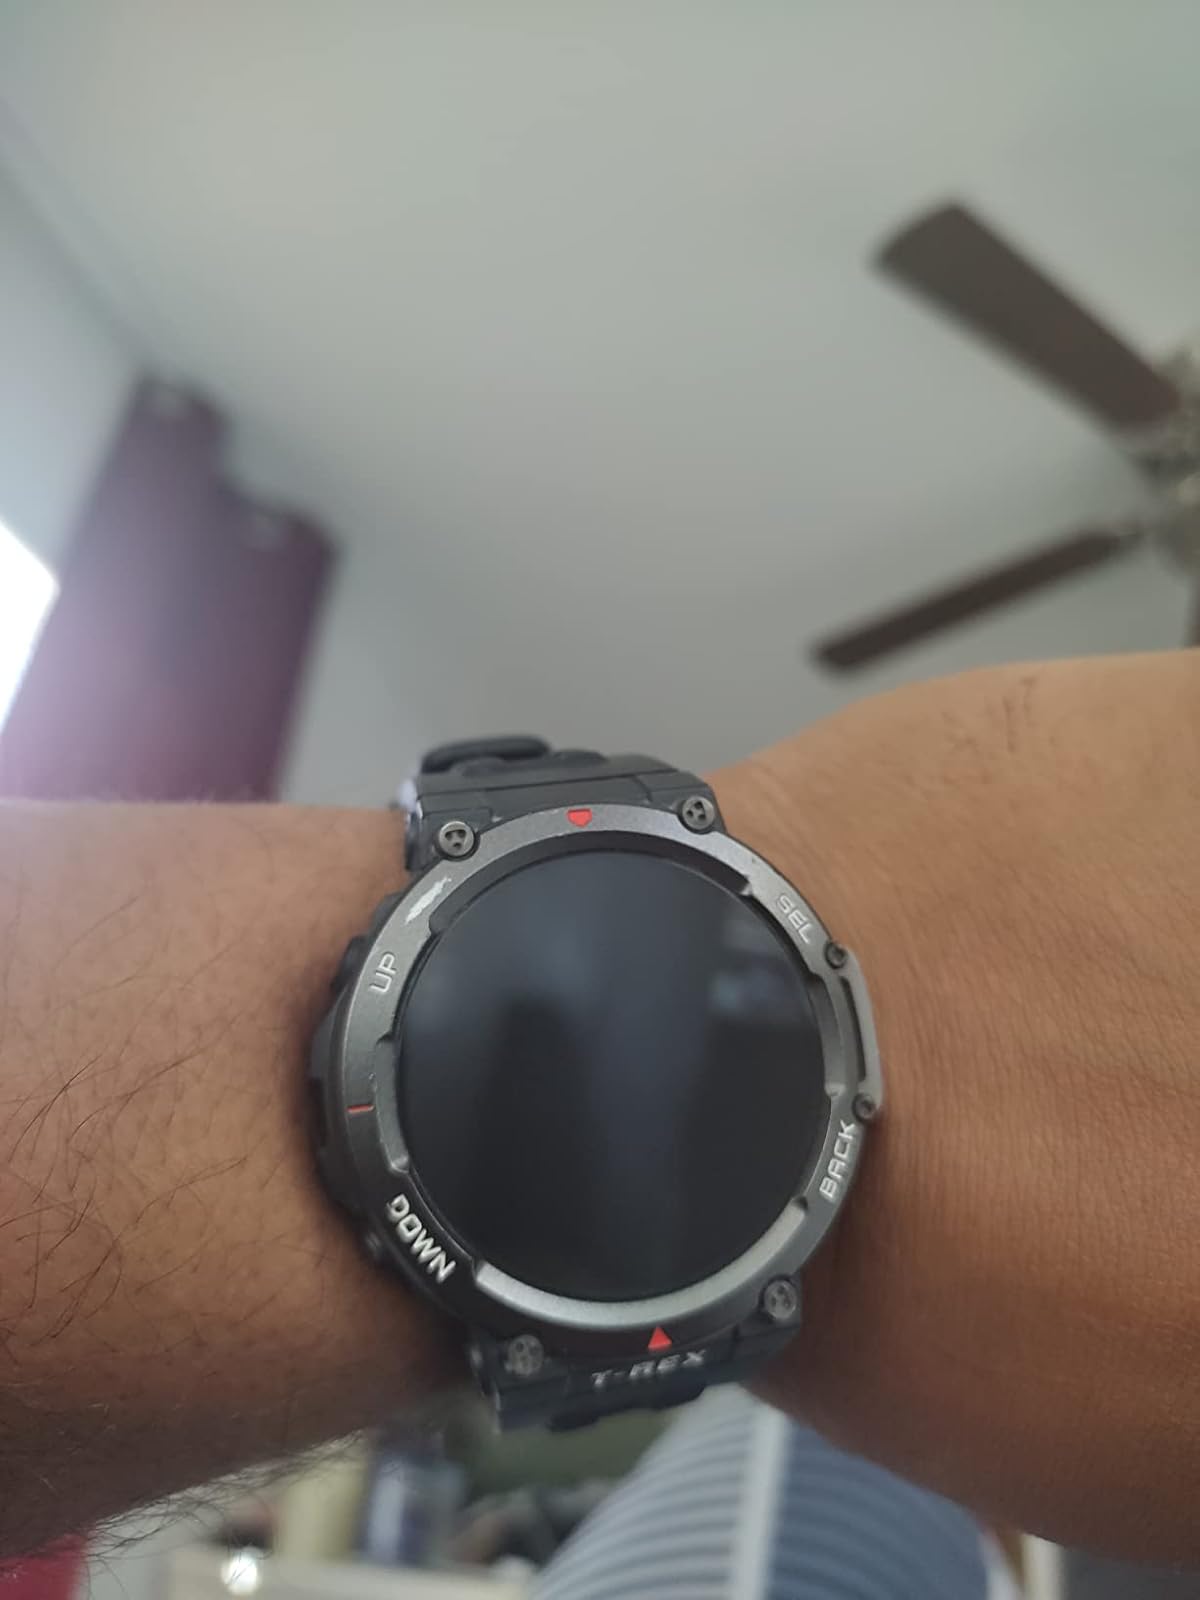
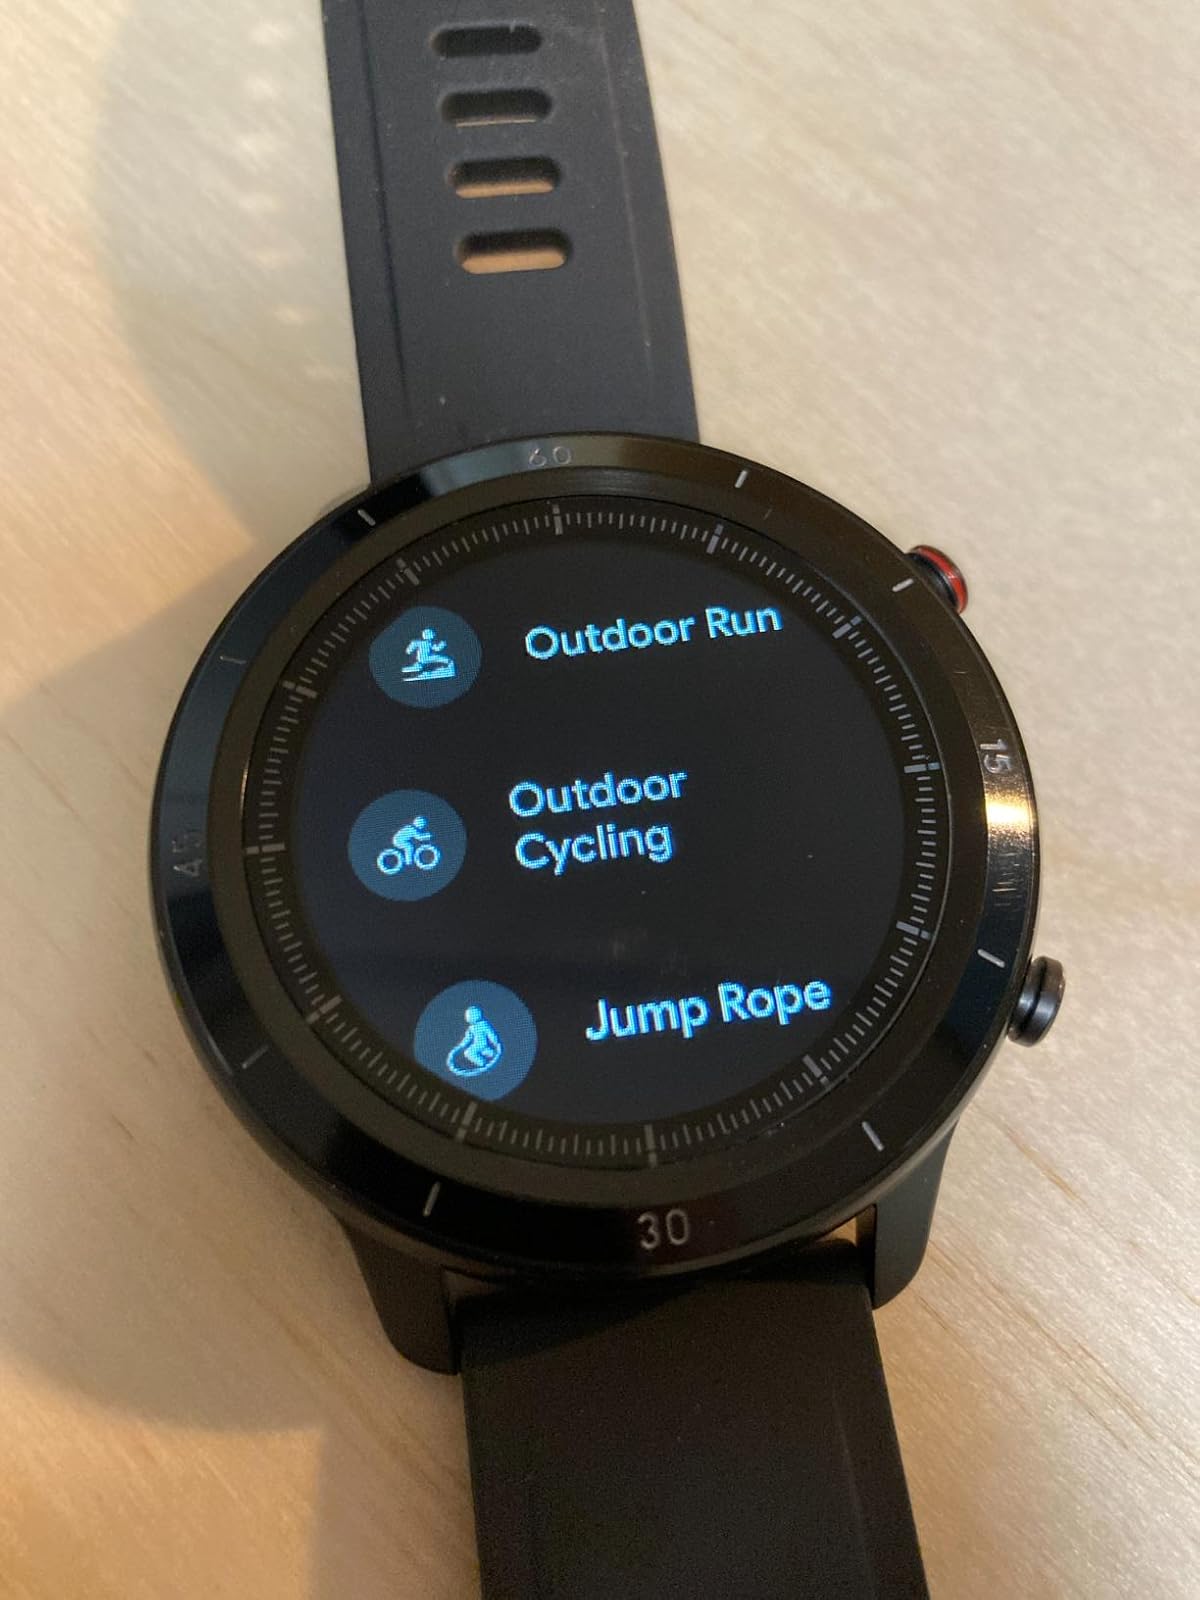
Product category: smartwatch
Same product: no